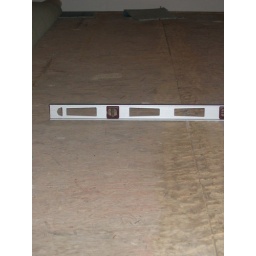
Crown (hump) in floor of Master bedroom